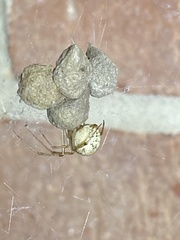
Species: Parasteatoda_tepidariorum